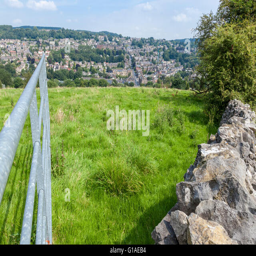
view of tv drama from the surrounding hills and fields